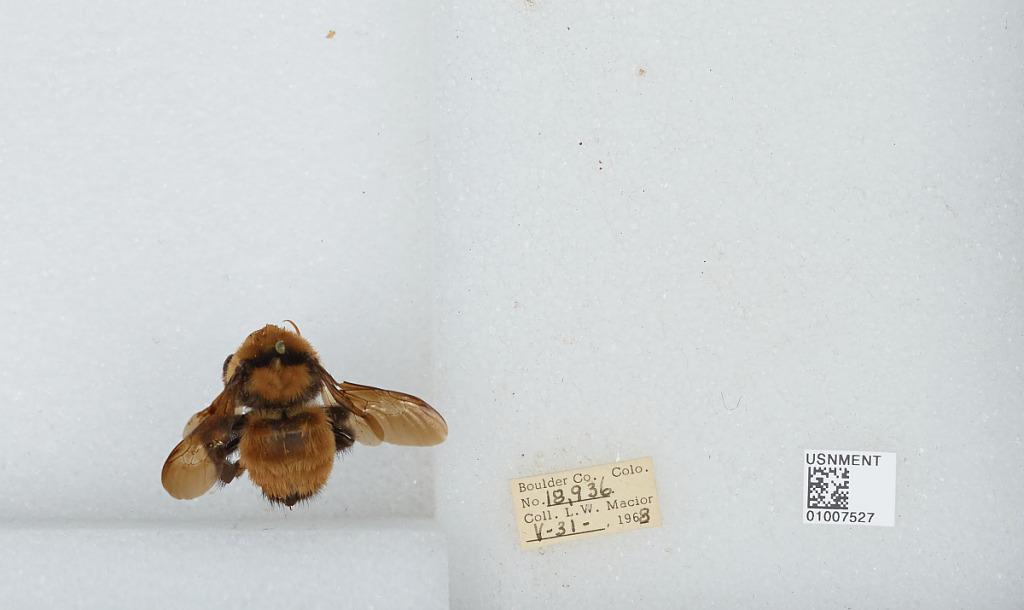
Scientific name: Bombus (Fervidobombus) fervidus fervidus (Fabricius)
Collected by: L. Macior
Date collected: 1968-5-31
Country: United States
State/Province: Colorado
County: Boulder
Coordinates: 40.09, -105.36